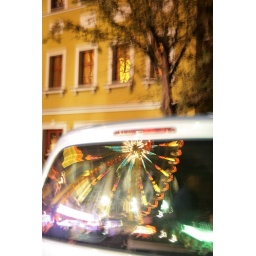
giant wheel in the window of car